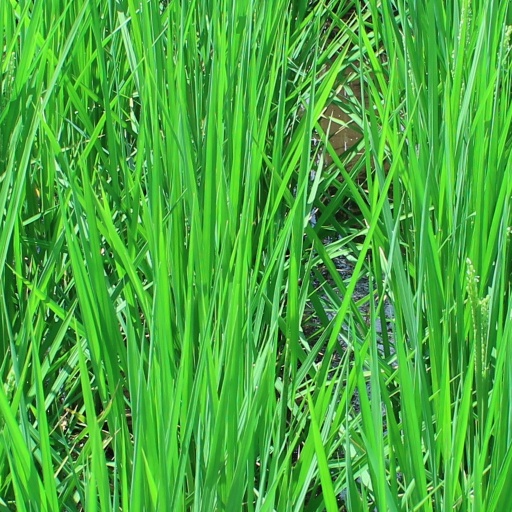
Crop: rice